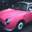
Label: automobile